Eastern High School (Michigan)

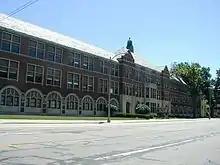
Old Eastern High School building in Lansing.

Eastern High School is known for its International Baccalaureate Diploma Program, the only school in the area to have such a program. Post Oak Academy, one of its feeder schools, houses the International Baccalaureate Primary Years Program and Chinese Immersion Program. Eastern also provides Biotechnology Magnet which is "Project Lead the Way (PLTW) curriculum offers specialized focused coursework for grades 7 - 9 adding grades 10 - 12 by 2022. Courses include activity, project and problem-based learning with topics including concepts in biology and medicine"